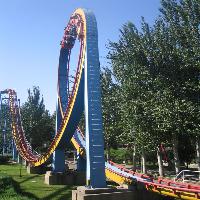
Weather: sun or clear